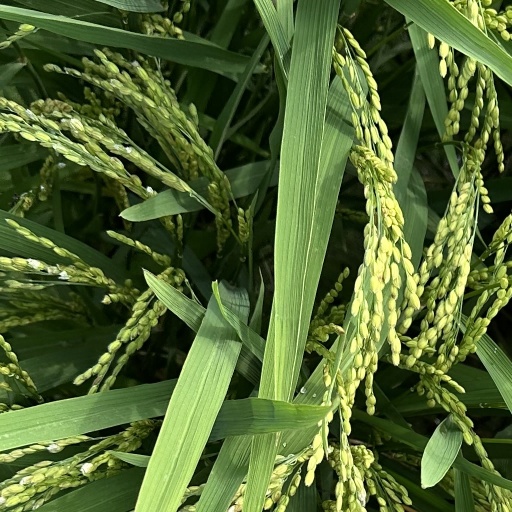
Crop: rice